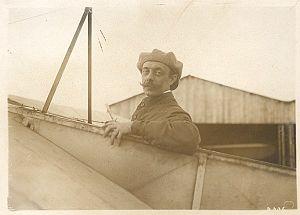
Le senator Emile Reymond (1865-1914)